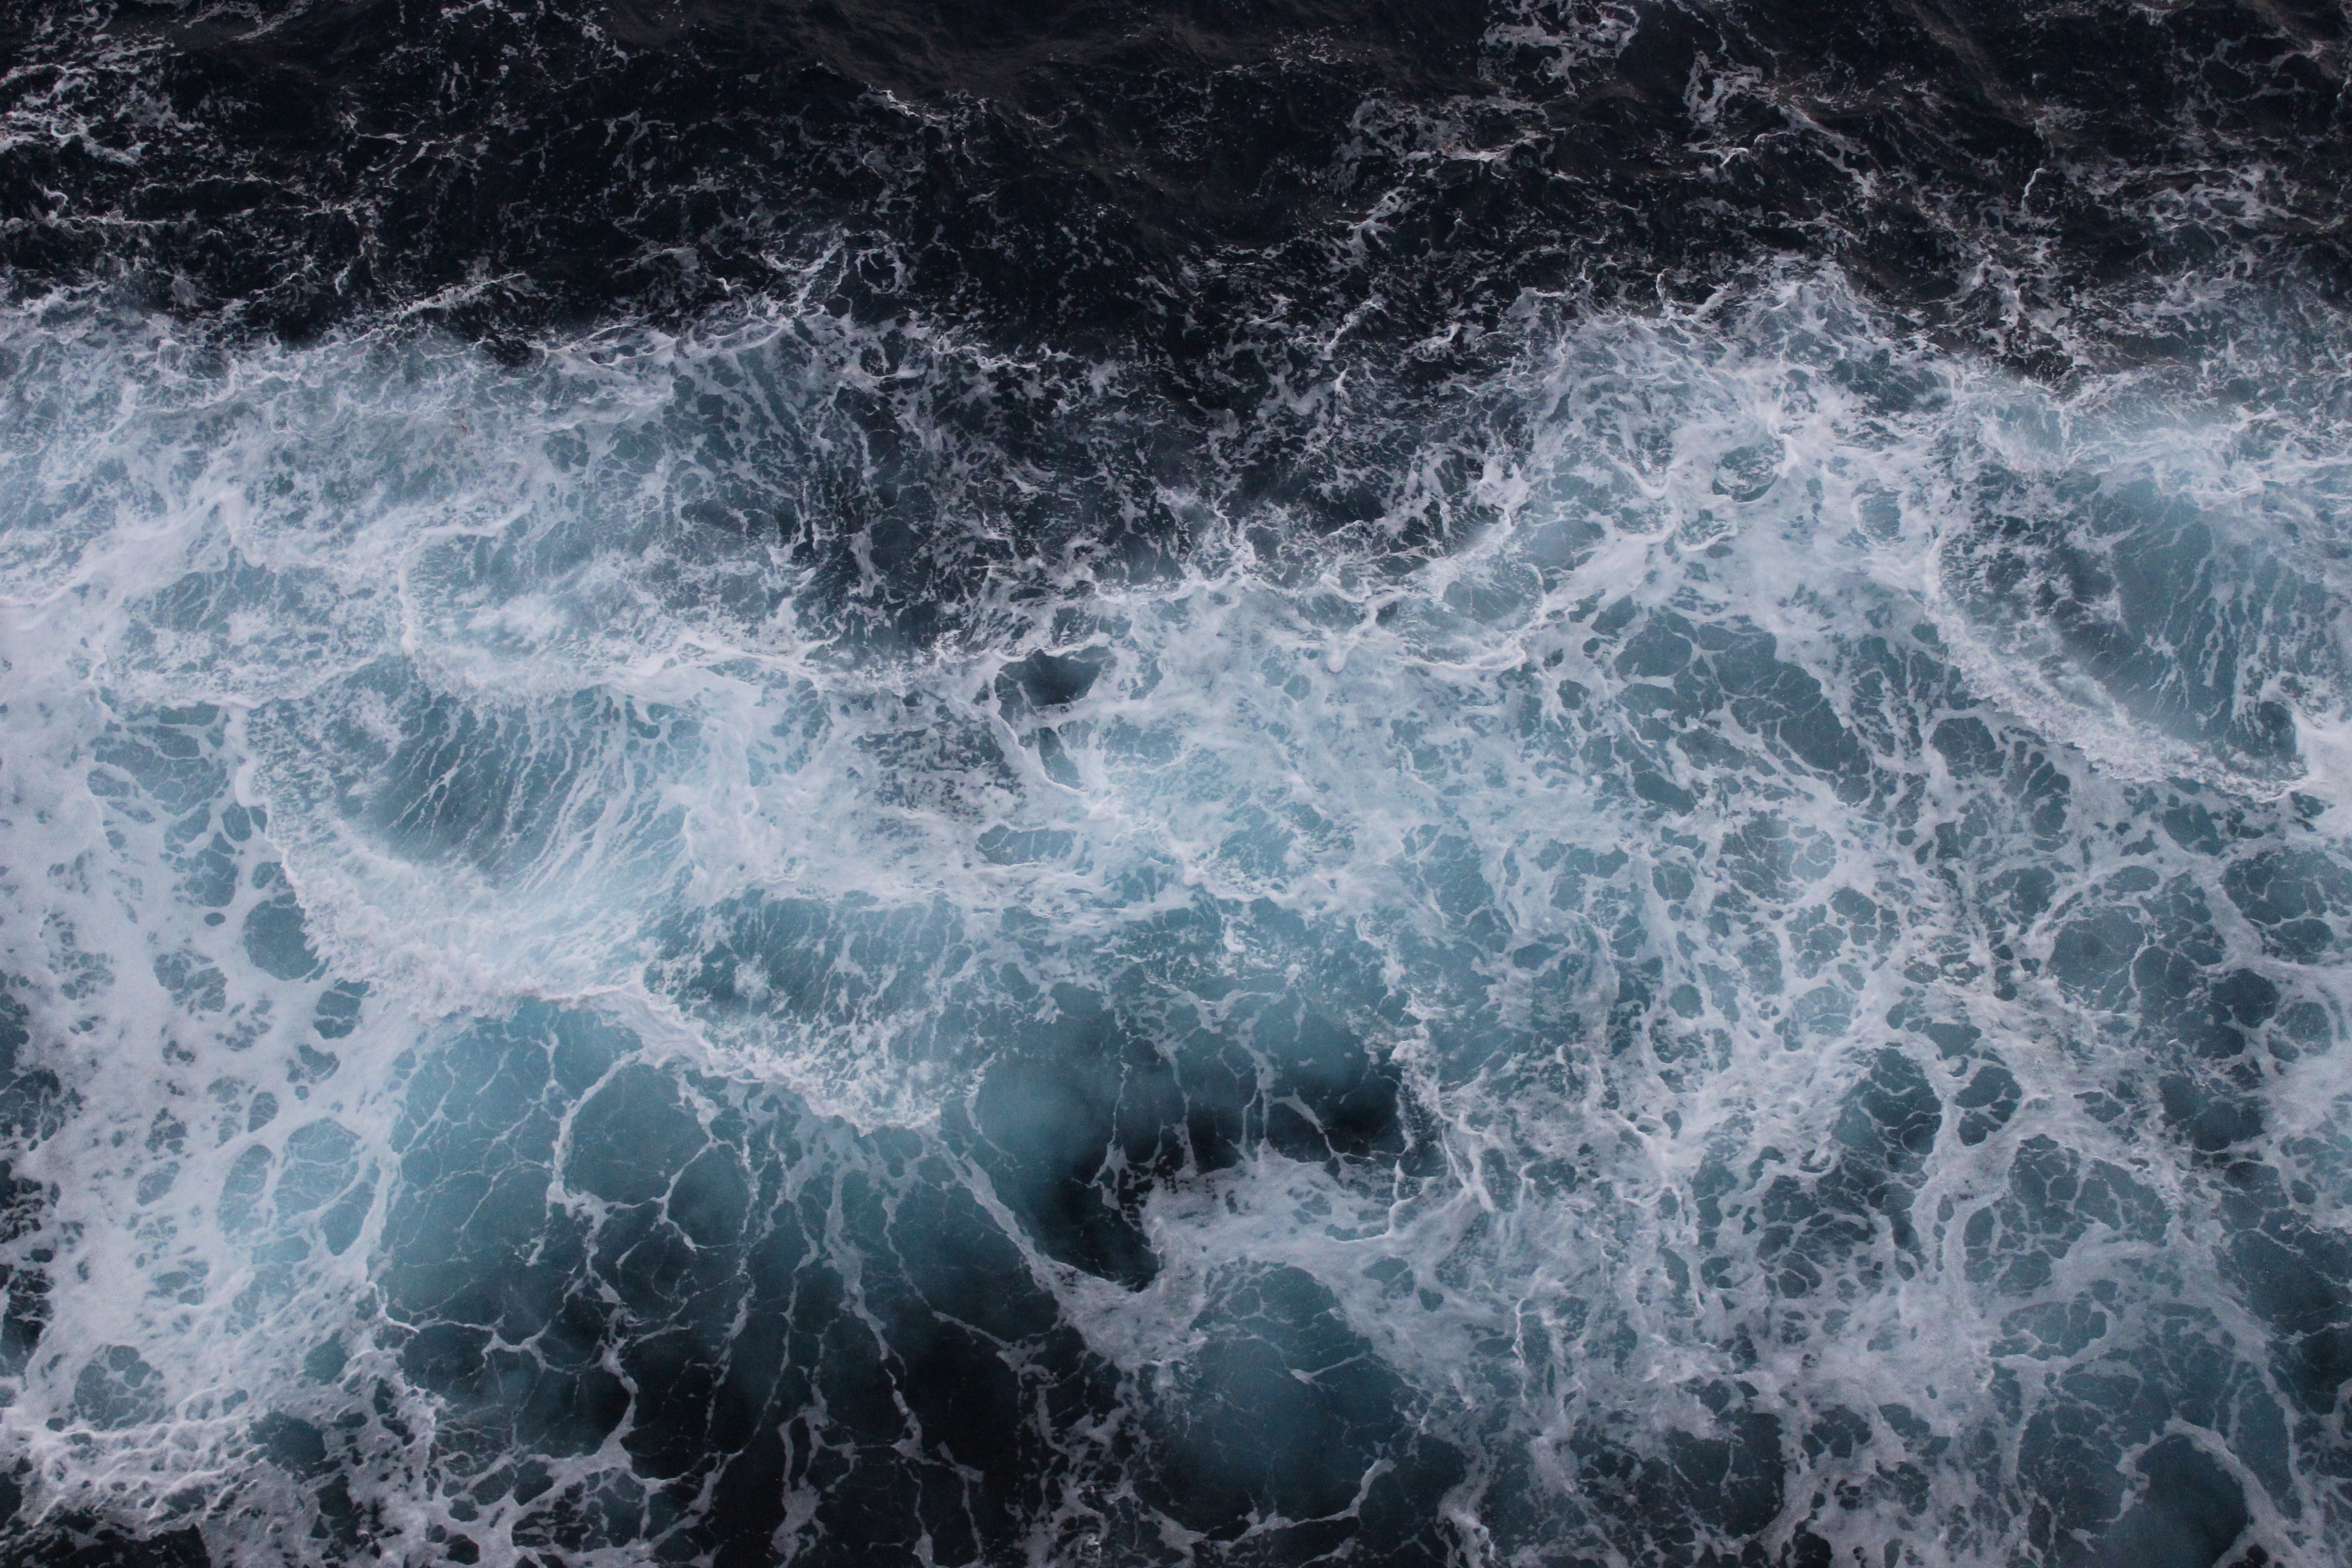
sea, water, ocean, wave, wind, rapid, freezing, atmospheric phenomenon, geological phenomenon, wind wave